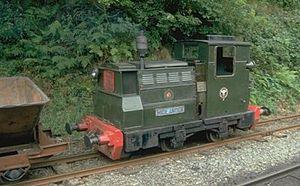
Ruston est une entreprise britannique de construction de moteurs Diesel de Lincoln, en Angleterre. Ses origines remontent à 1840. Elle a longtemps été réputée pour ses motrices diesel et ses pelles mécaniques à vapeur, mais a également produit pour le marché automobile et celui des turbines à gaz.